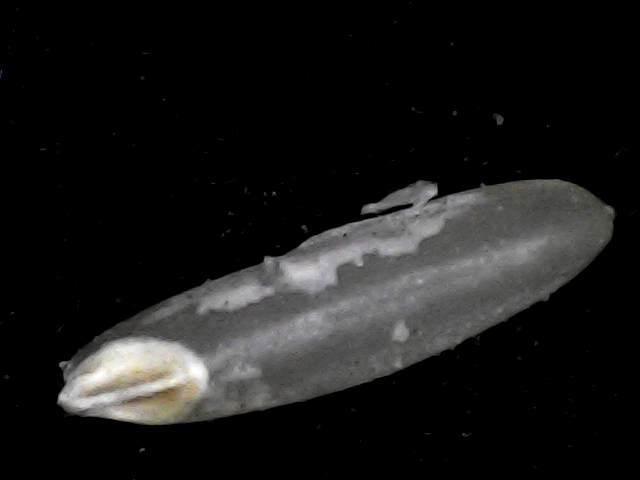
Rice variety: BD87